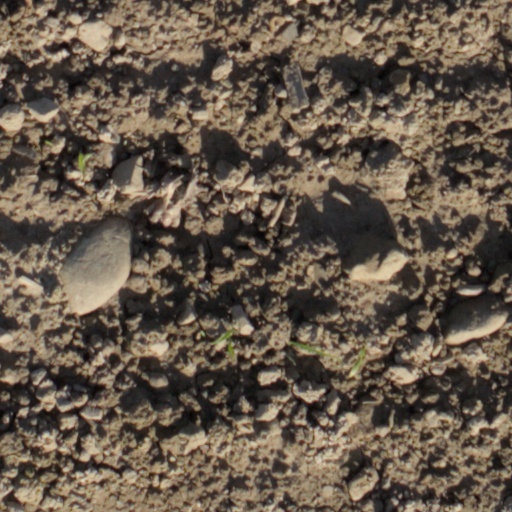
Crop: wheat